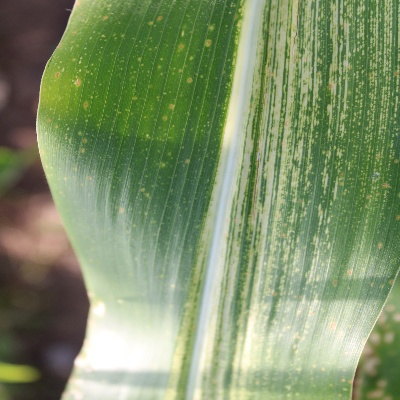
Crop: Maize
Condition: streak virus